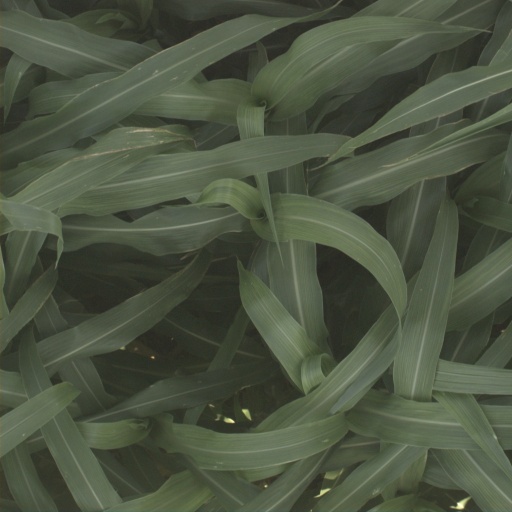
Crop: sorghum